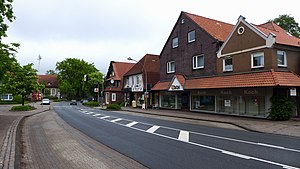
Selsingen
hovedgaden i Selsingen
Selsingen er en kommune med godt 3.500 indbyggere der er administrationsby i Samtgemeinde Selsingen i den nordøstlige del af Landkreis Rotenburg, i den nordlige del af den tyske delstat Niedersachsen.